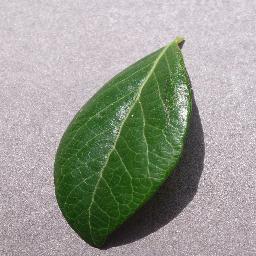
Label: Blueberry___healthy